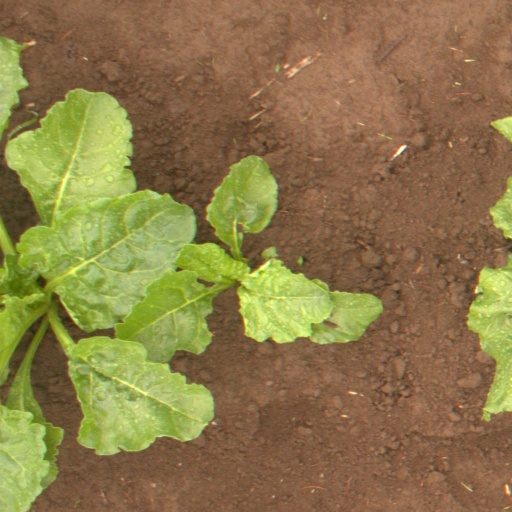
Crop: sugar beet